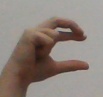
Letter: thal